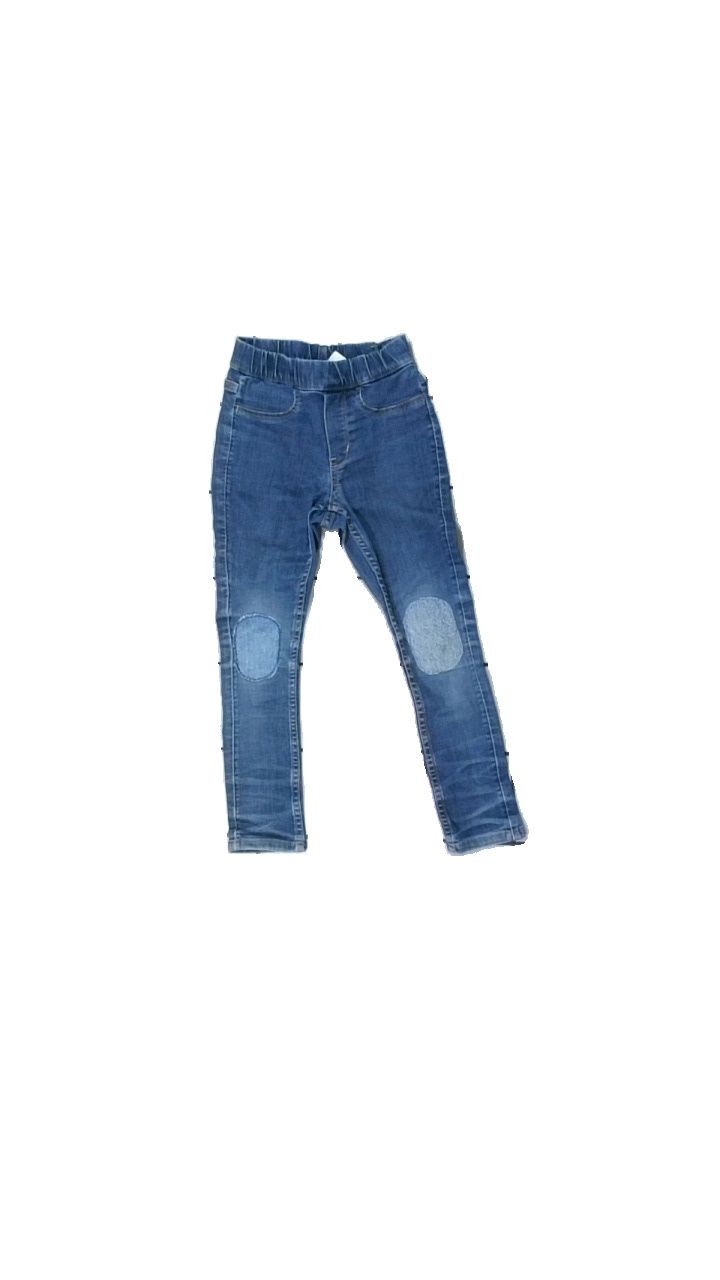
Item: Jeans (Children)
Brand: H&m
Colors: Blue
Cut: Regular
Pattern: Other
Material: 80% cott 20% poly
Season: All
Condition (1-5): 3
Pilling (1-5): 4
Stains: Minor
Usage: Reuse
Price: <50